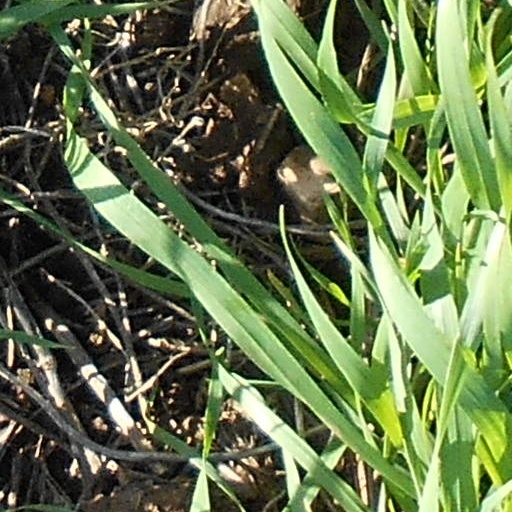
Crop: wheat